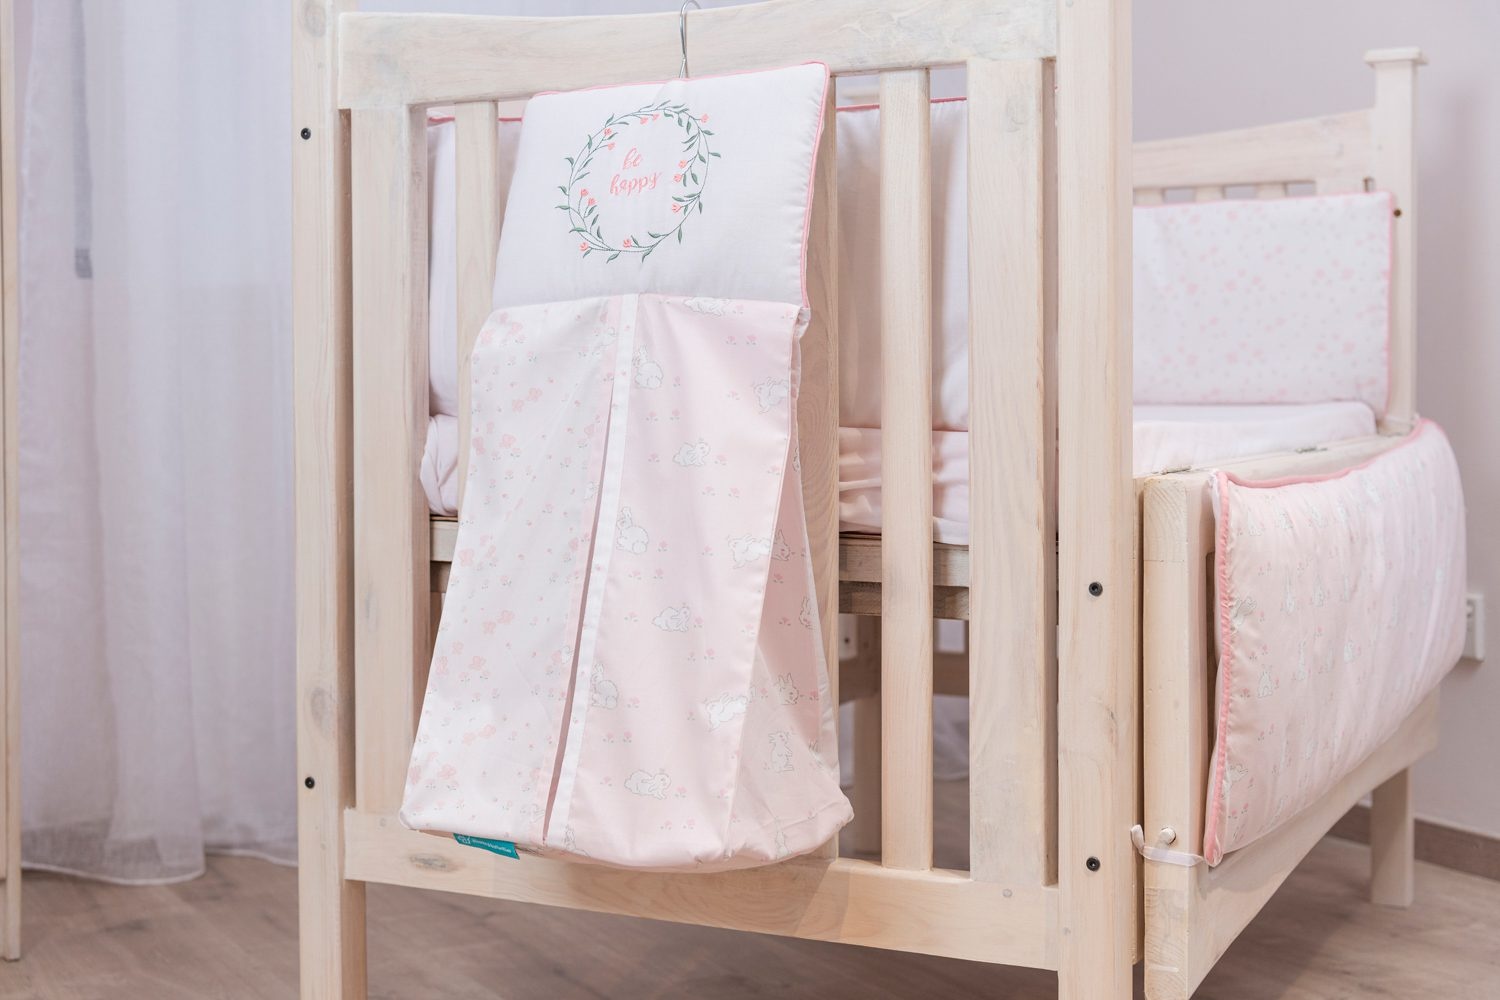
Be Happy Nappy Stacker
Our Be Happy Nappy Stacker is a great way to store your unused nappies and diapers so they’re ready to go when your need them. The Nappy Stacker can be hung on the side of your cot or even on the knob of your wardrobe for easy access. It also makes a great gift for new moms and dads. All materials used are clean, eco-friendly and without any additional chemical treatments. Disclaimer:Product color may slightly vary due to photographic lighting sources or your monitor settings. Key features: 100% cotton fabric Dimension : 12″x 24″ Weight : 0.204 Machine Wash Recommended. Do not use bleach, Use mild detergent Dry on a flat surface (Only for padded items)
Brand: Blooms and Butterflies
Category: Baby & Toddler > Diapering > Diaper Organizers > Diaper Stackers